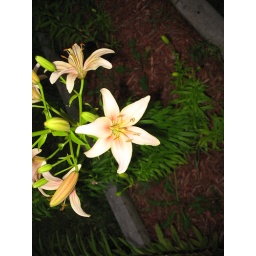
Pink Lilies in my front flower bed